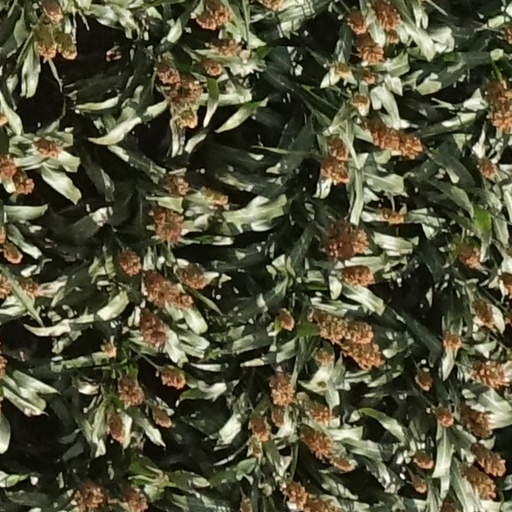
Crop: sorghum